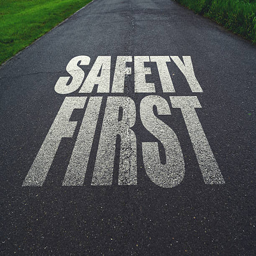
safety first , message on the road